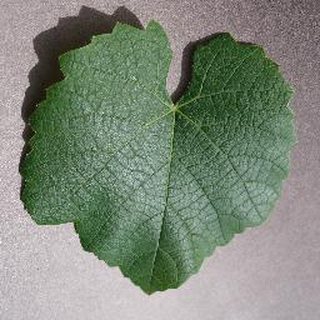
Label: healthy_grape